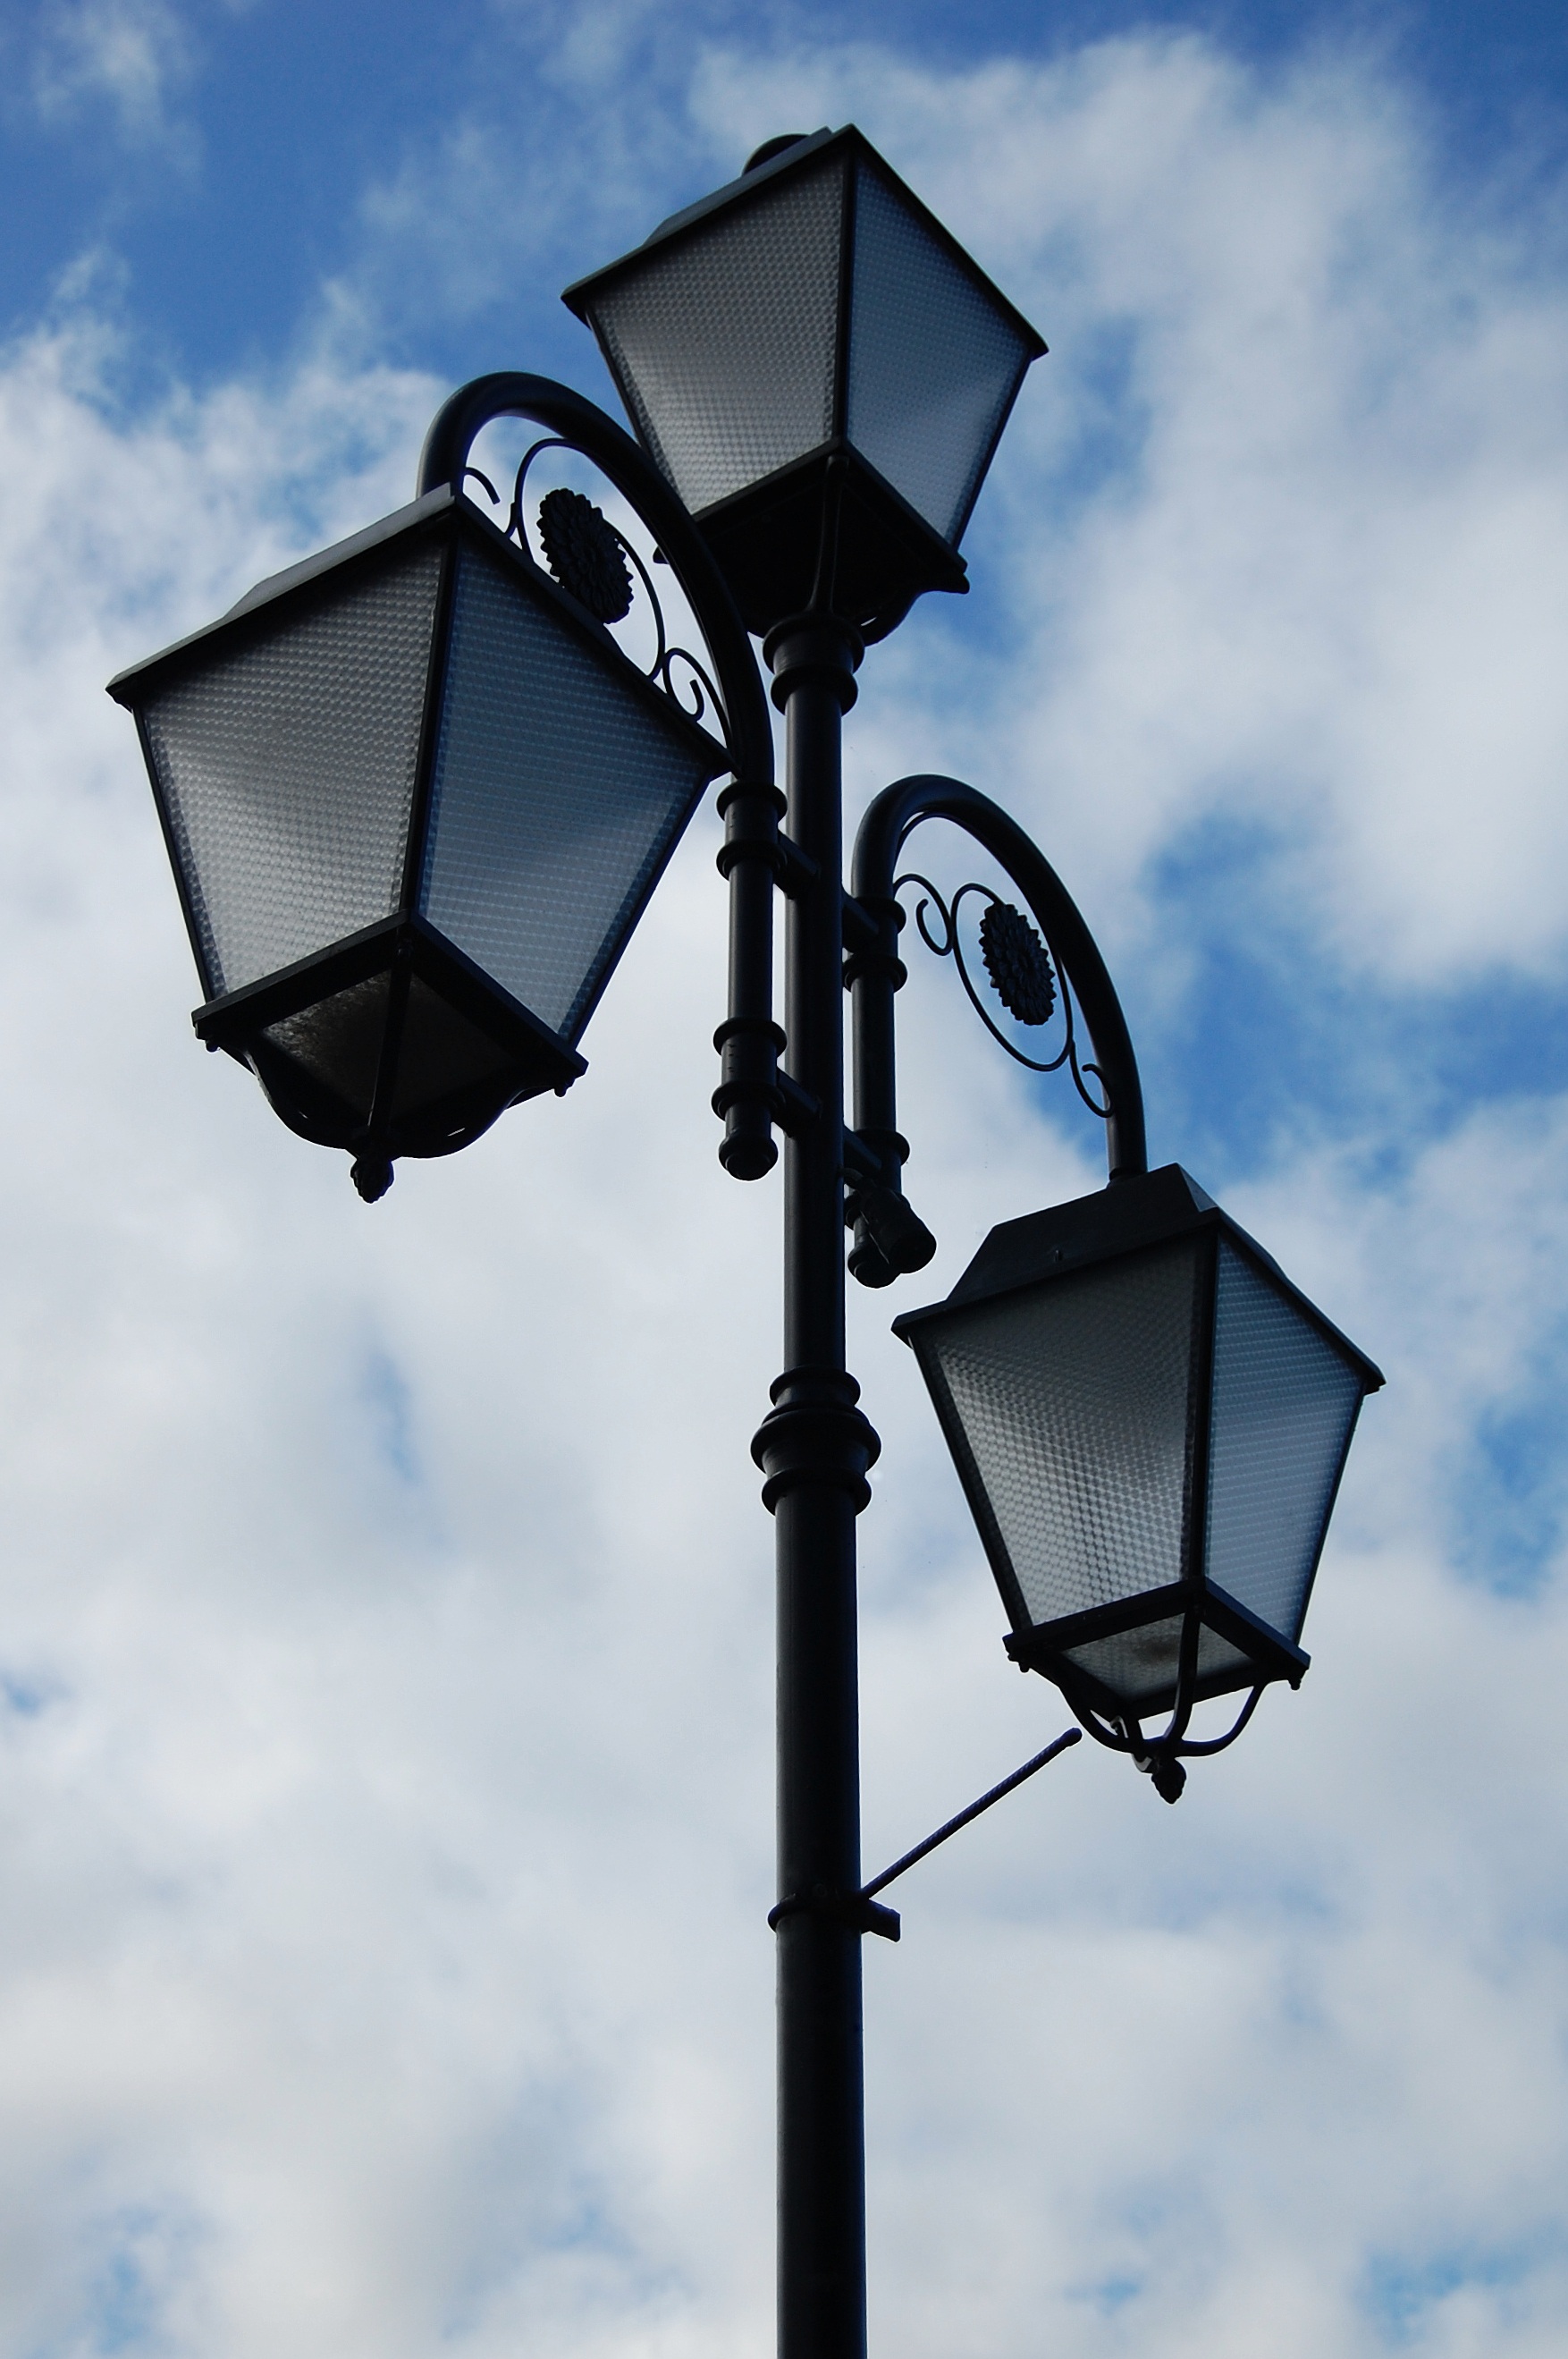
light, sky, wind, sign, lantern, mast, blue, street light, signage, lighting, decor, traffic light, lamppost, light fixture, replacement lamp, decorative lamp